Hazlet, New Jersey

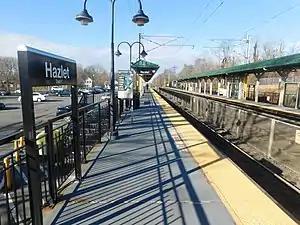
Hazlet train station stop

, the township had a total of of roadways, of which were maintained by the municipality, by Monmouth County and by the New Jersey Department of Transportation.